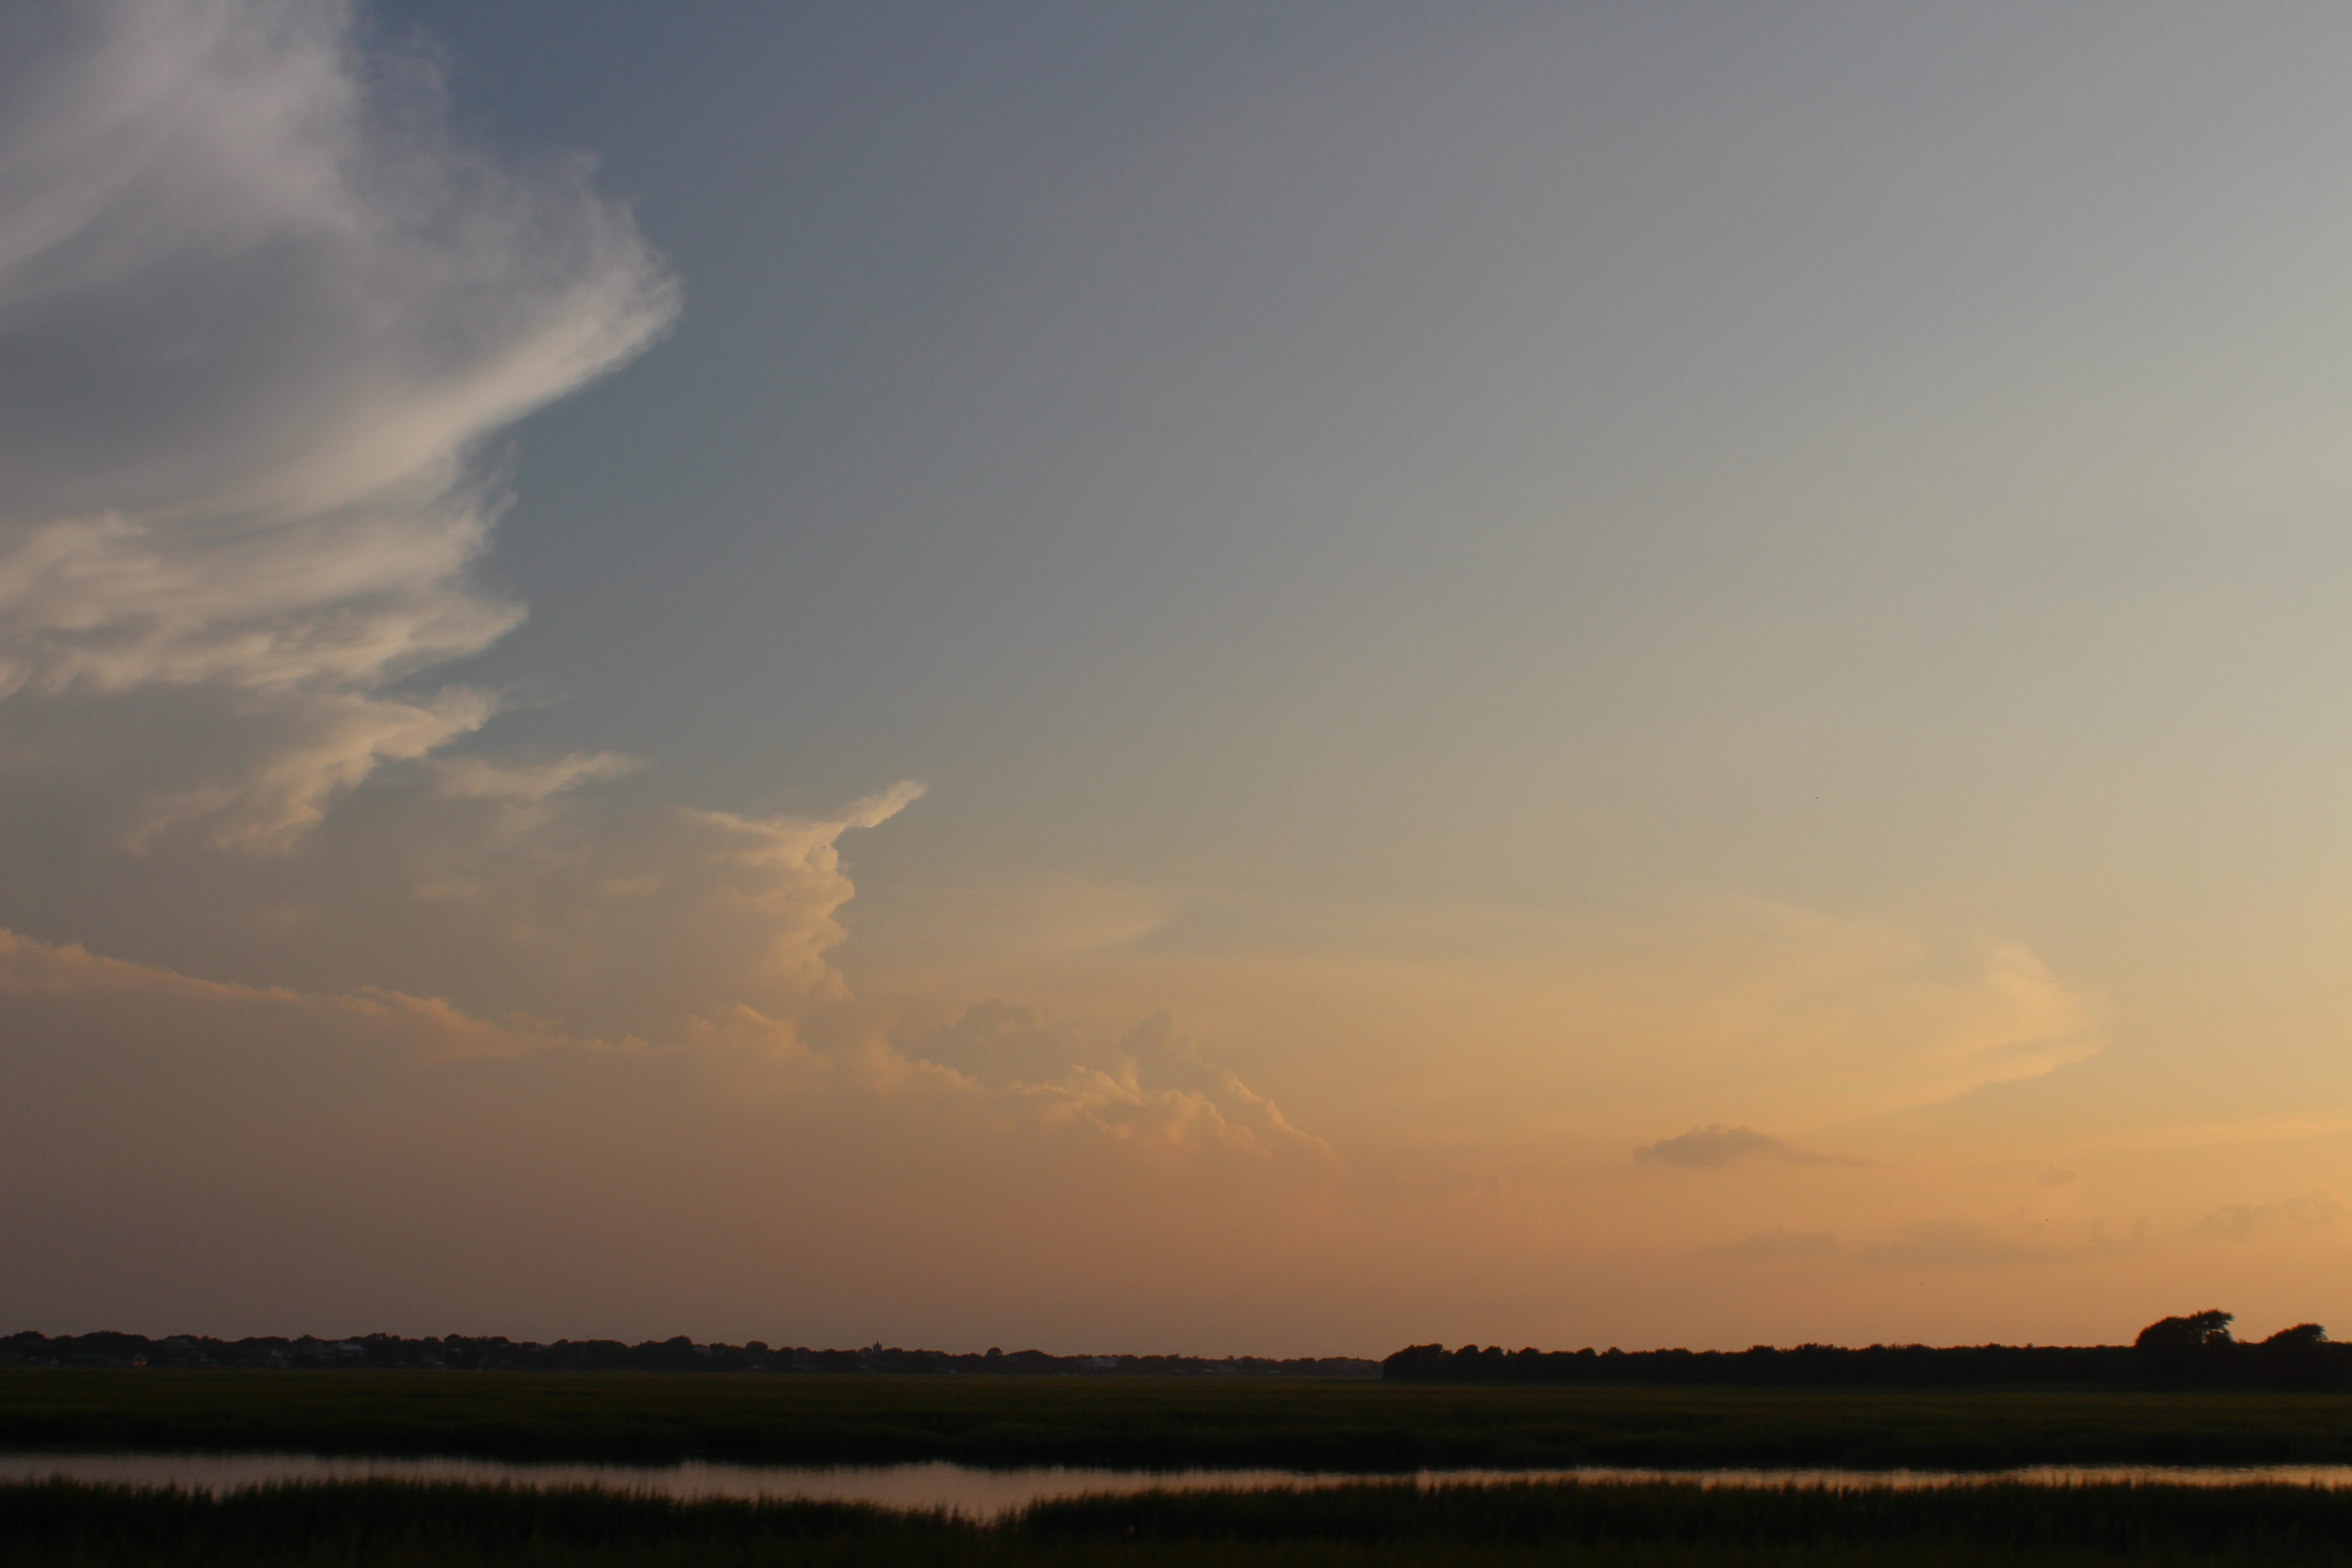
sea, coast, horizon, light, cloud, sky, sun, sunrise, sunset, prairie, sunlight, morning, dawn, dusk, evening, reflection, scenic, cumulus, plain, clouds, wide, clouds sky, sky clouds, afterglow, atmospheric phenomenon